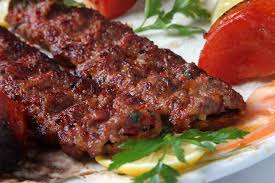
Yemek: kebap